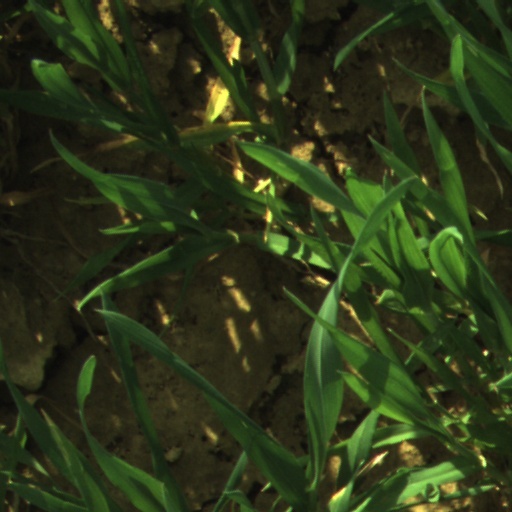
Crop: wheat